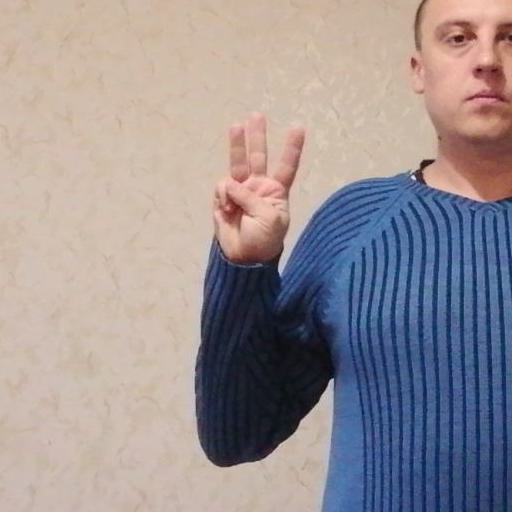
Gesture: three